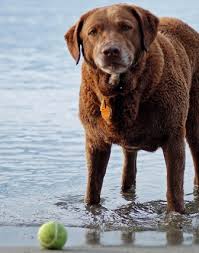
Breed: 215-n000075-Chesapeake_Bay_retriever